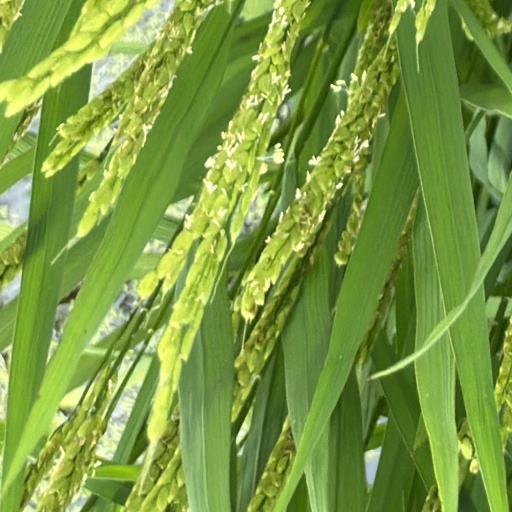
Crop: rice